Seybert Commission

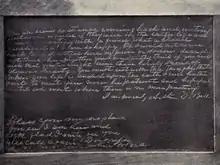
Example of slate-writing.

The topic most conclusively investigated was "slate writing," in which the medium has two slates fastened together, so that the writing surfaces faced each other, out of reach of the medium, with a small piece of pencil between the two slates. The medium holds the slates in her lap, and spirits purportedly write on the slates, sending the pencil outside the slates when finished. The Commission investigated Mrs. S.E. Patterson and Dr. Henry Slade, both widely respected practitioners of slate writing. Mrs. Patterson proved unable to perform when under the scrutiny of the Commission, while Dr. Slade was found to be practicing fraud: either composing long, well-written messages before the séance, or loosening the screws holding the slates together and scrawling nearly illegible messages while holding the slates in his lap. The Commission also requested that a "professional juggler" attempt slate writing, and found that he was able to provide demonstrations "much more remarkable" than the "puerile" attempts at fraud by Dr. Slade. The Commission concluded that slate writing